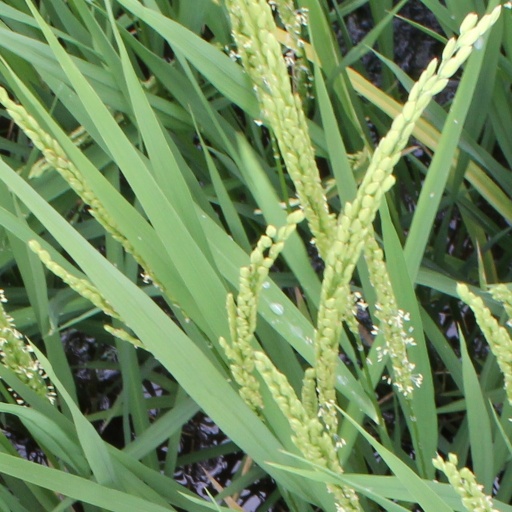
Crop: rice